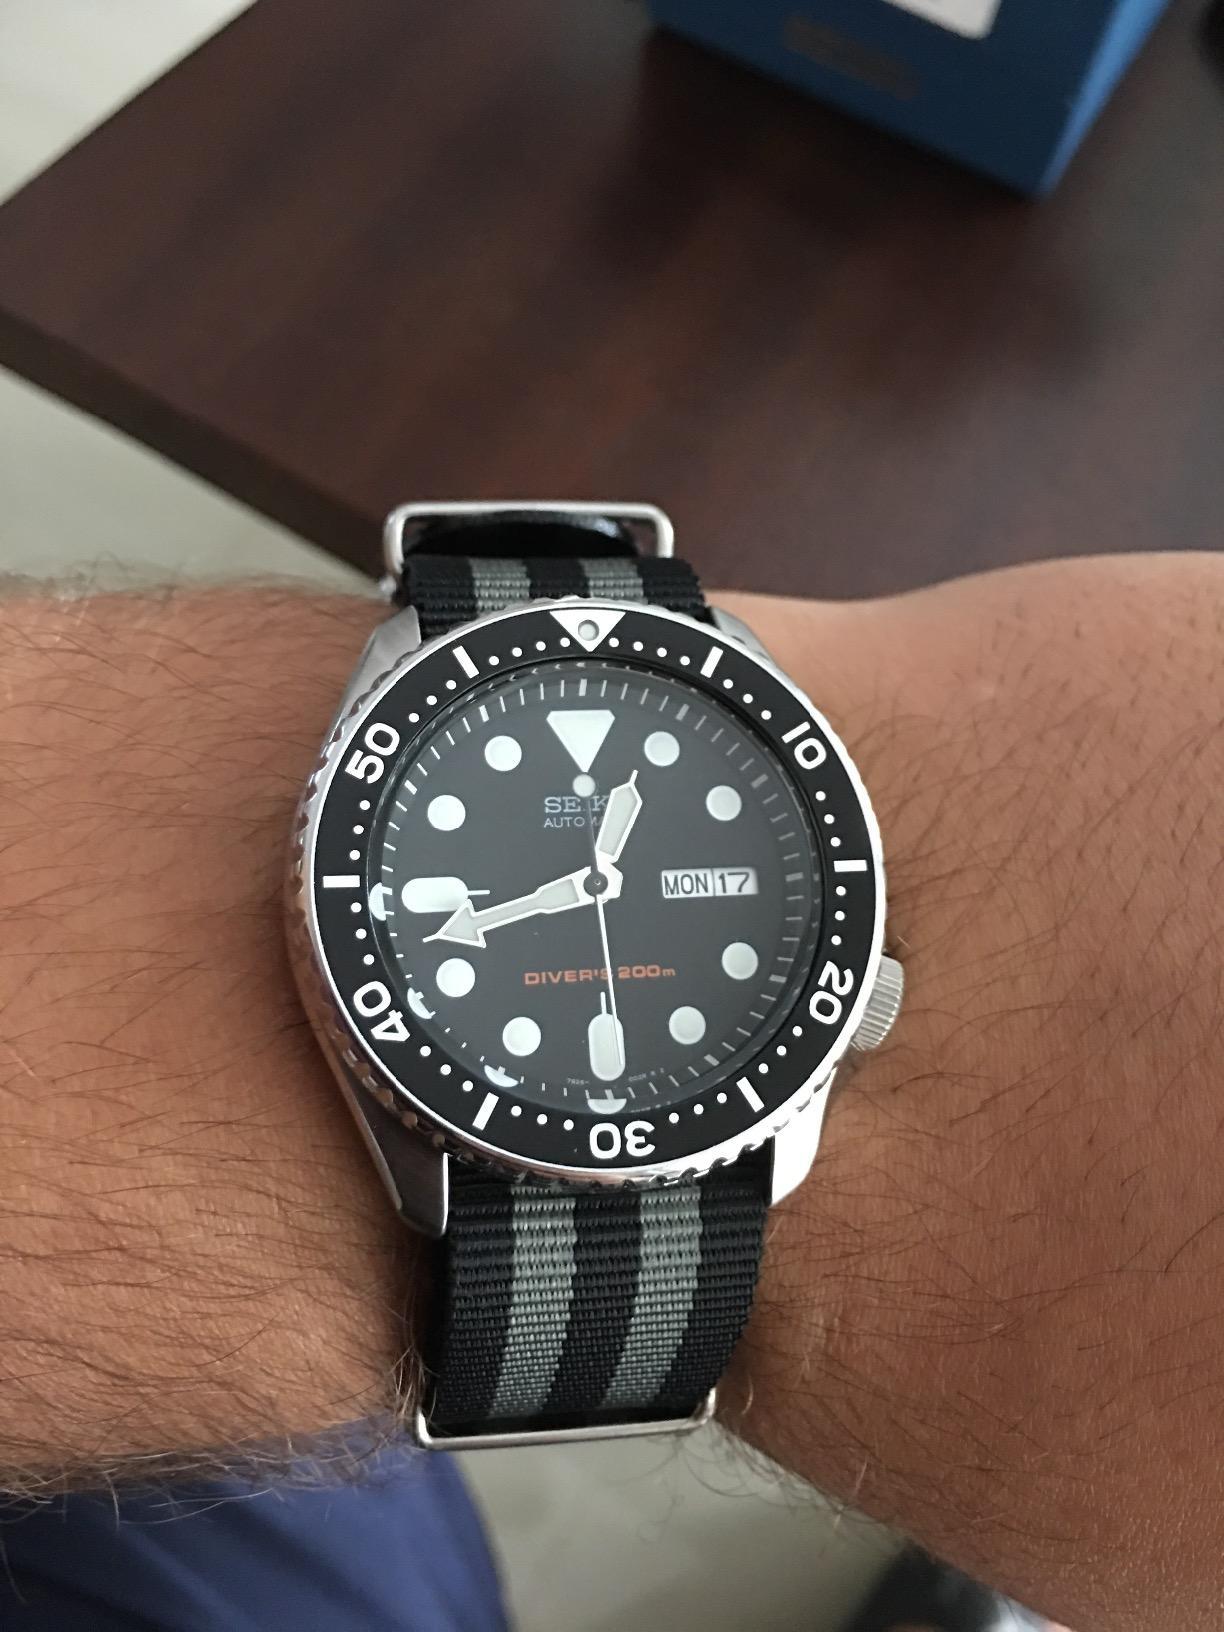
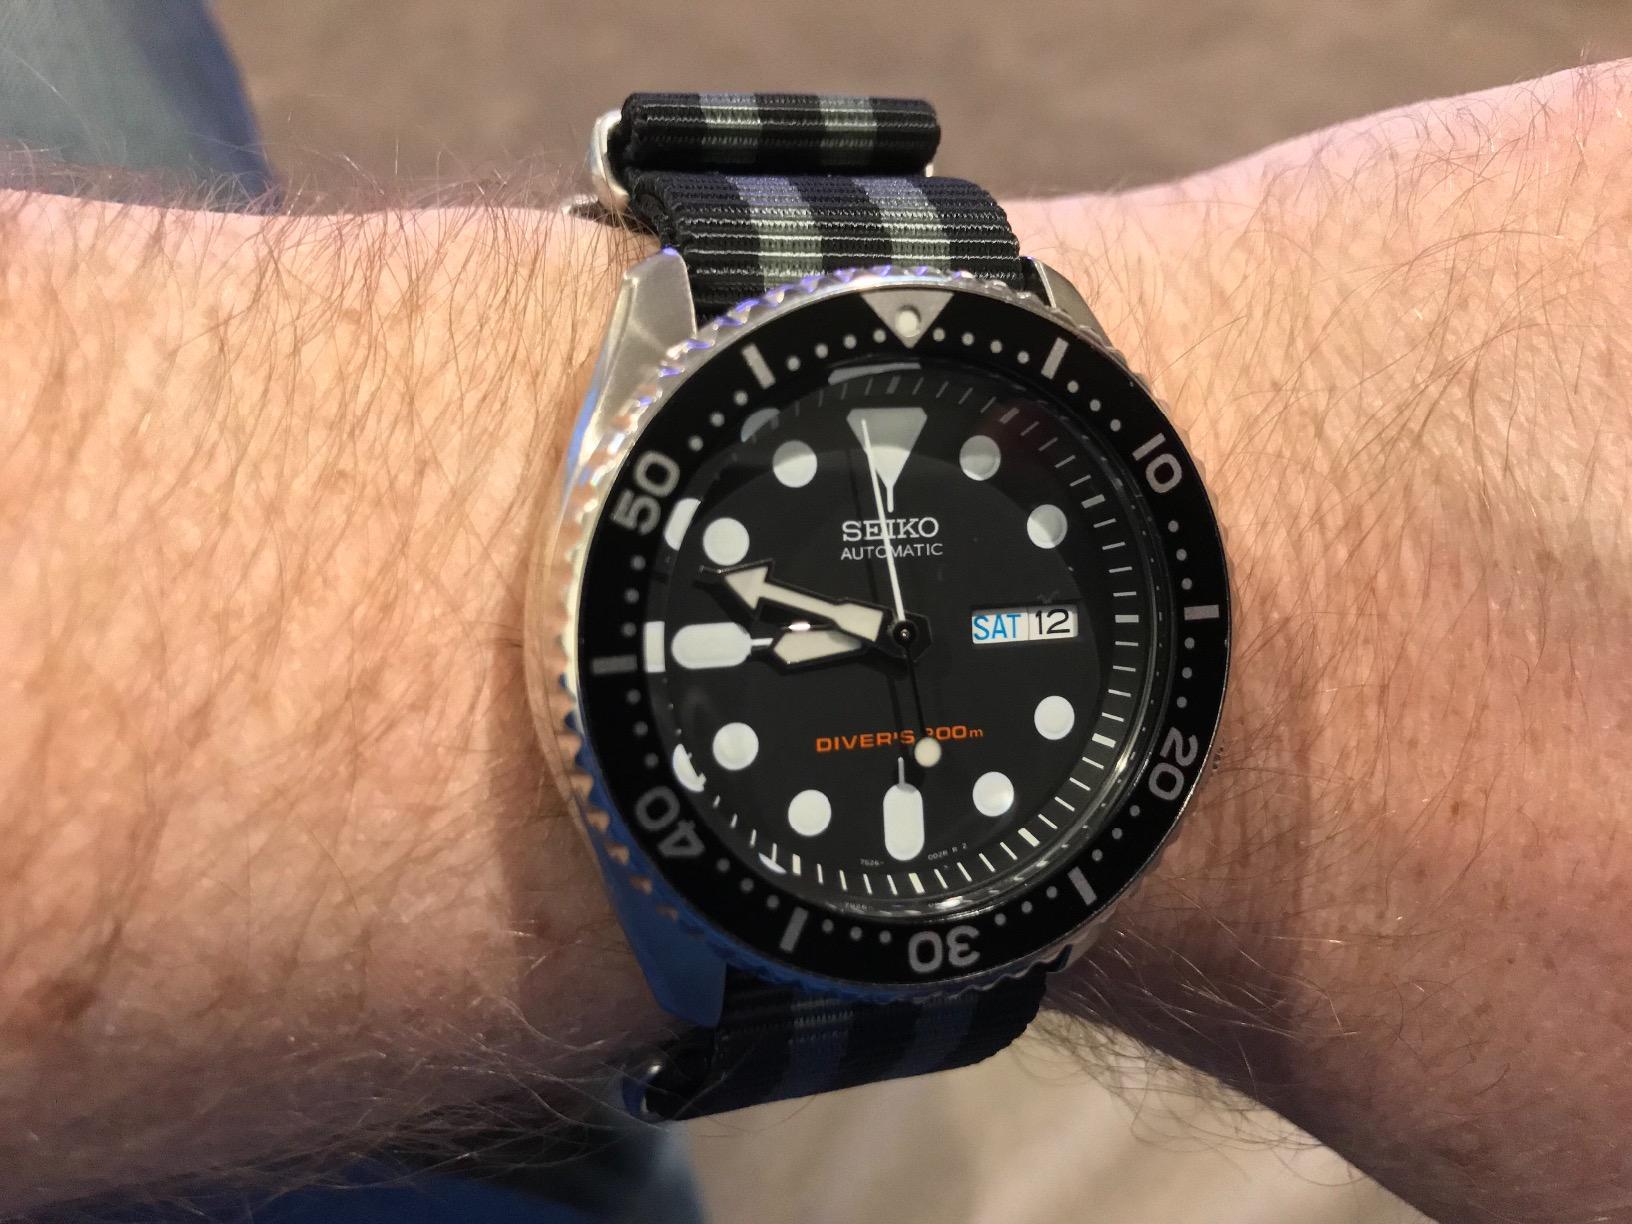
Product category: accessories_watch
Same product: yes